Bama Rush

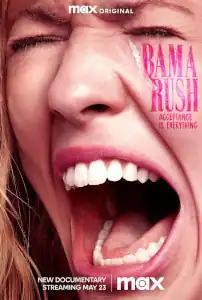

Bama Rush is a 2023 American documentary film directed by Rachel Fleit. It follows four University of Alabama students in the summer of 2022 preparing for sorority bid day.